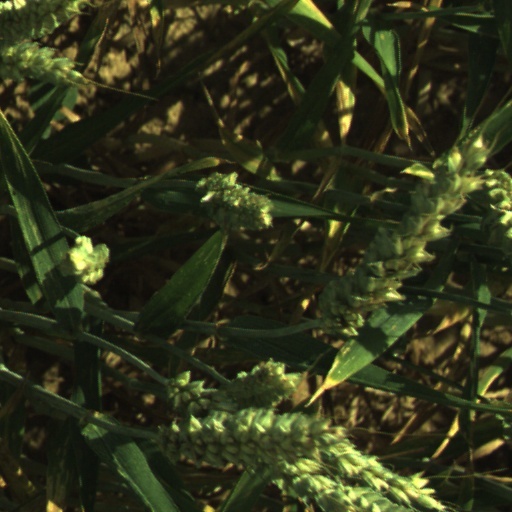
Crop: wheat